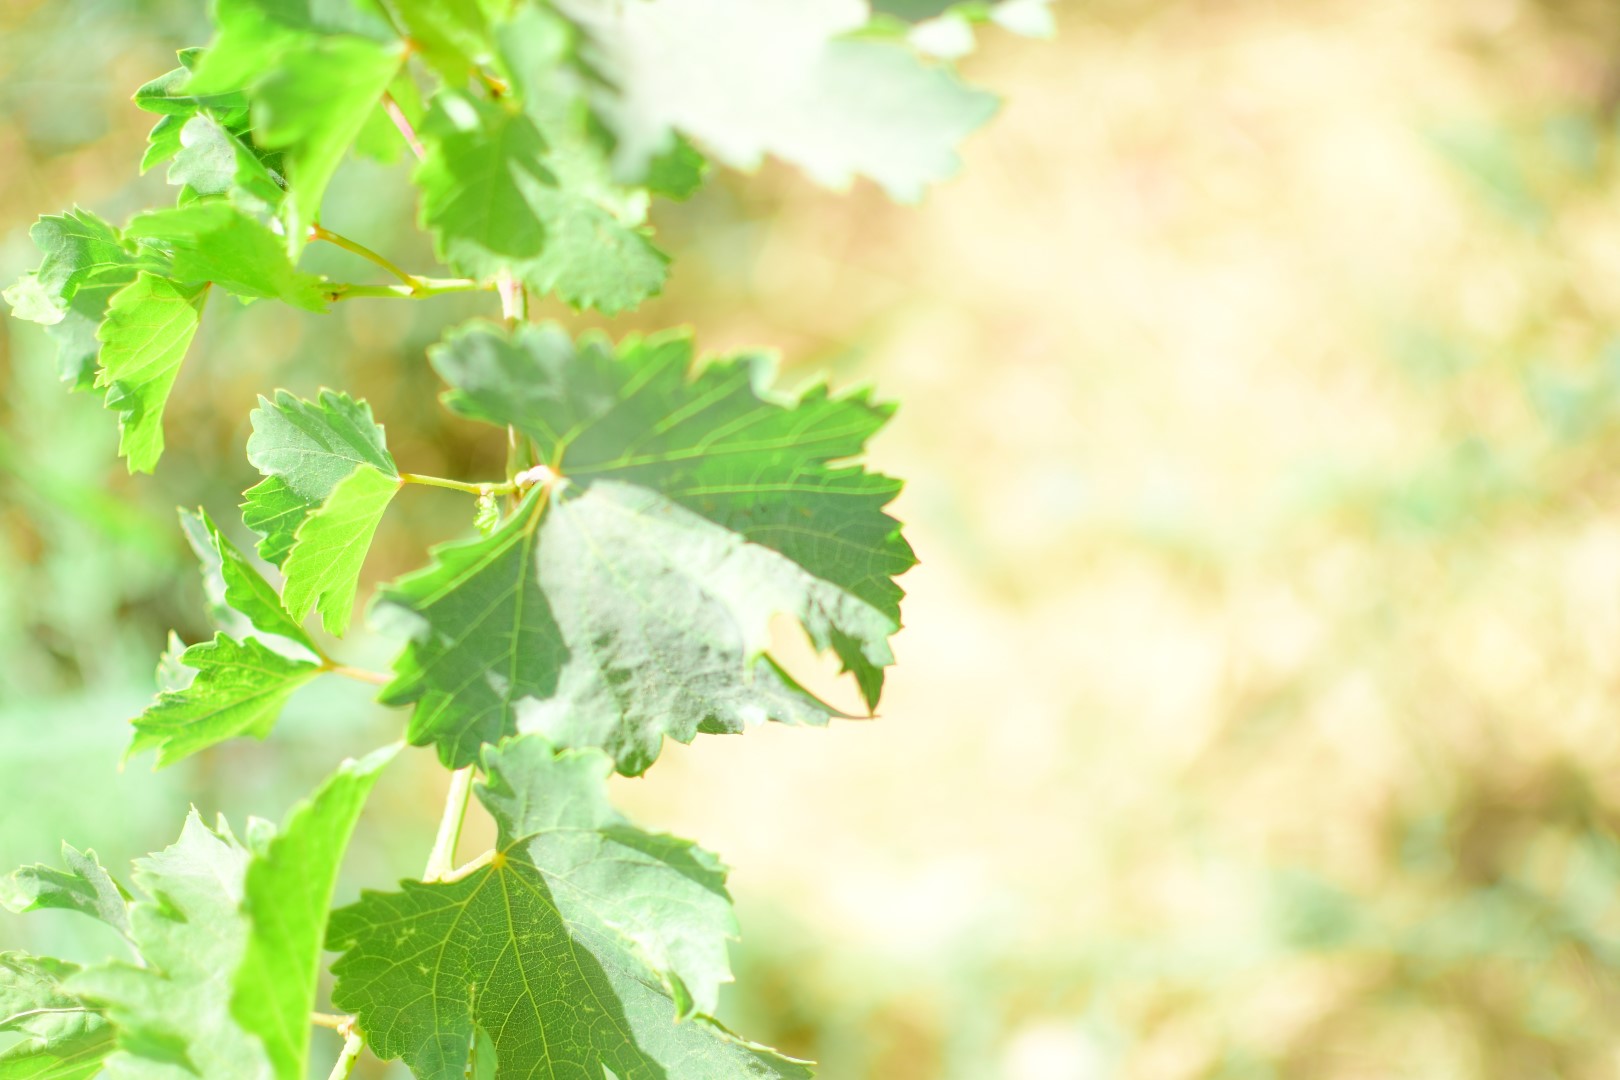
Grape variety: Frinsi